Margarita with a Straw

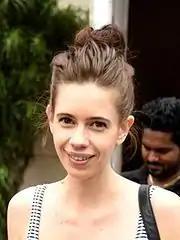
Koechlin's performance was acclaimed, and she received several accolades, including a National Film Award.

Koechlin's performance as Laila drew a lot attention from film critics, who variously attributed her screen appeal to the lack of acting pretence and her "understated artistry". Venky Vembu of "The Hindu" wrote that Koechlin lent "such verisimilitude to her portrayal of a person with cerebral palsy, that you forget [...] she's an able-bodied actress." Writing for "The Commercial Appeal", John Beifuss compared Koechlin's performance to Eddie Redmayne's portrayal of Stephen Hawking in the biopic "The Theory of Everything" (2014). He wrote that her performance would have attracted Academy Award notice in a major film studio production. This view was echoed by other writers as well. The supporting cast also received positive reviews. Revathi's "finely nuanced" portrayal of a mother was lauded, and her performance was singled out as "[more] compelling" than any other in the film. Writing for the "Los Angeles Times", Gary Goldstein offered a mixed response to the production, but wrote that "it's hard not to be captivated" by Koechlin's and Gupta's performances.